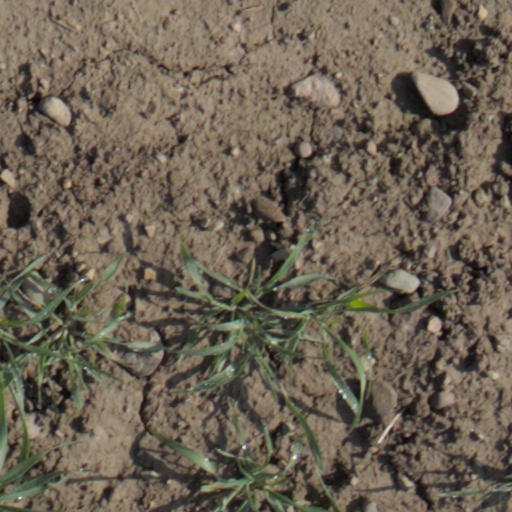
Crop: wheat